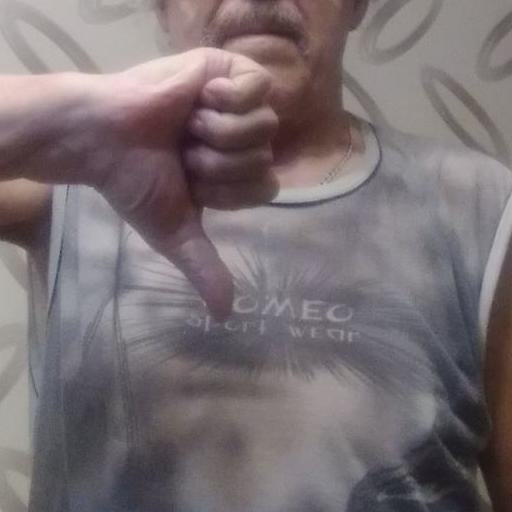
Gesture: dislike